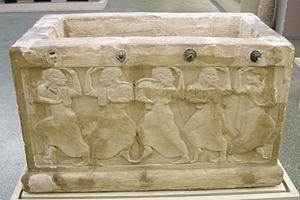
L'urne avec scène du banquet est une urne cinéraire étrusque conservée et exposée au Musée archéologique national.